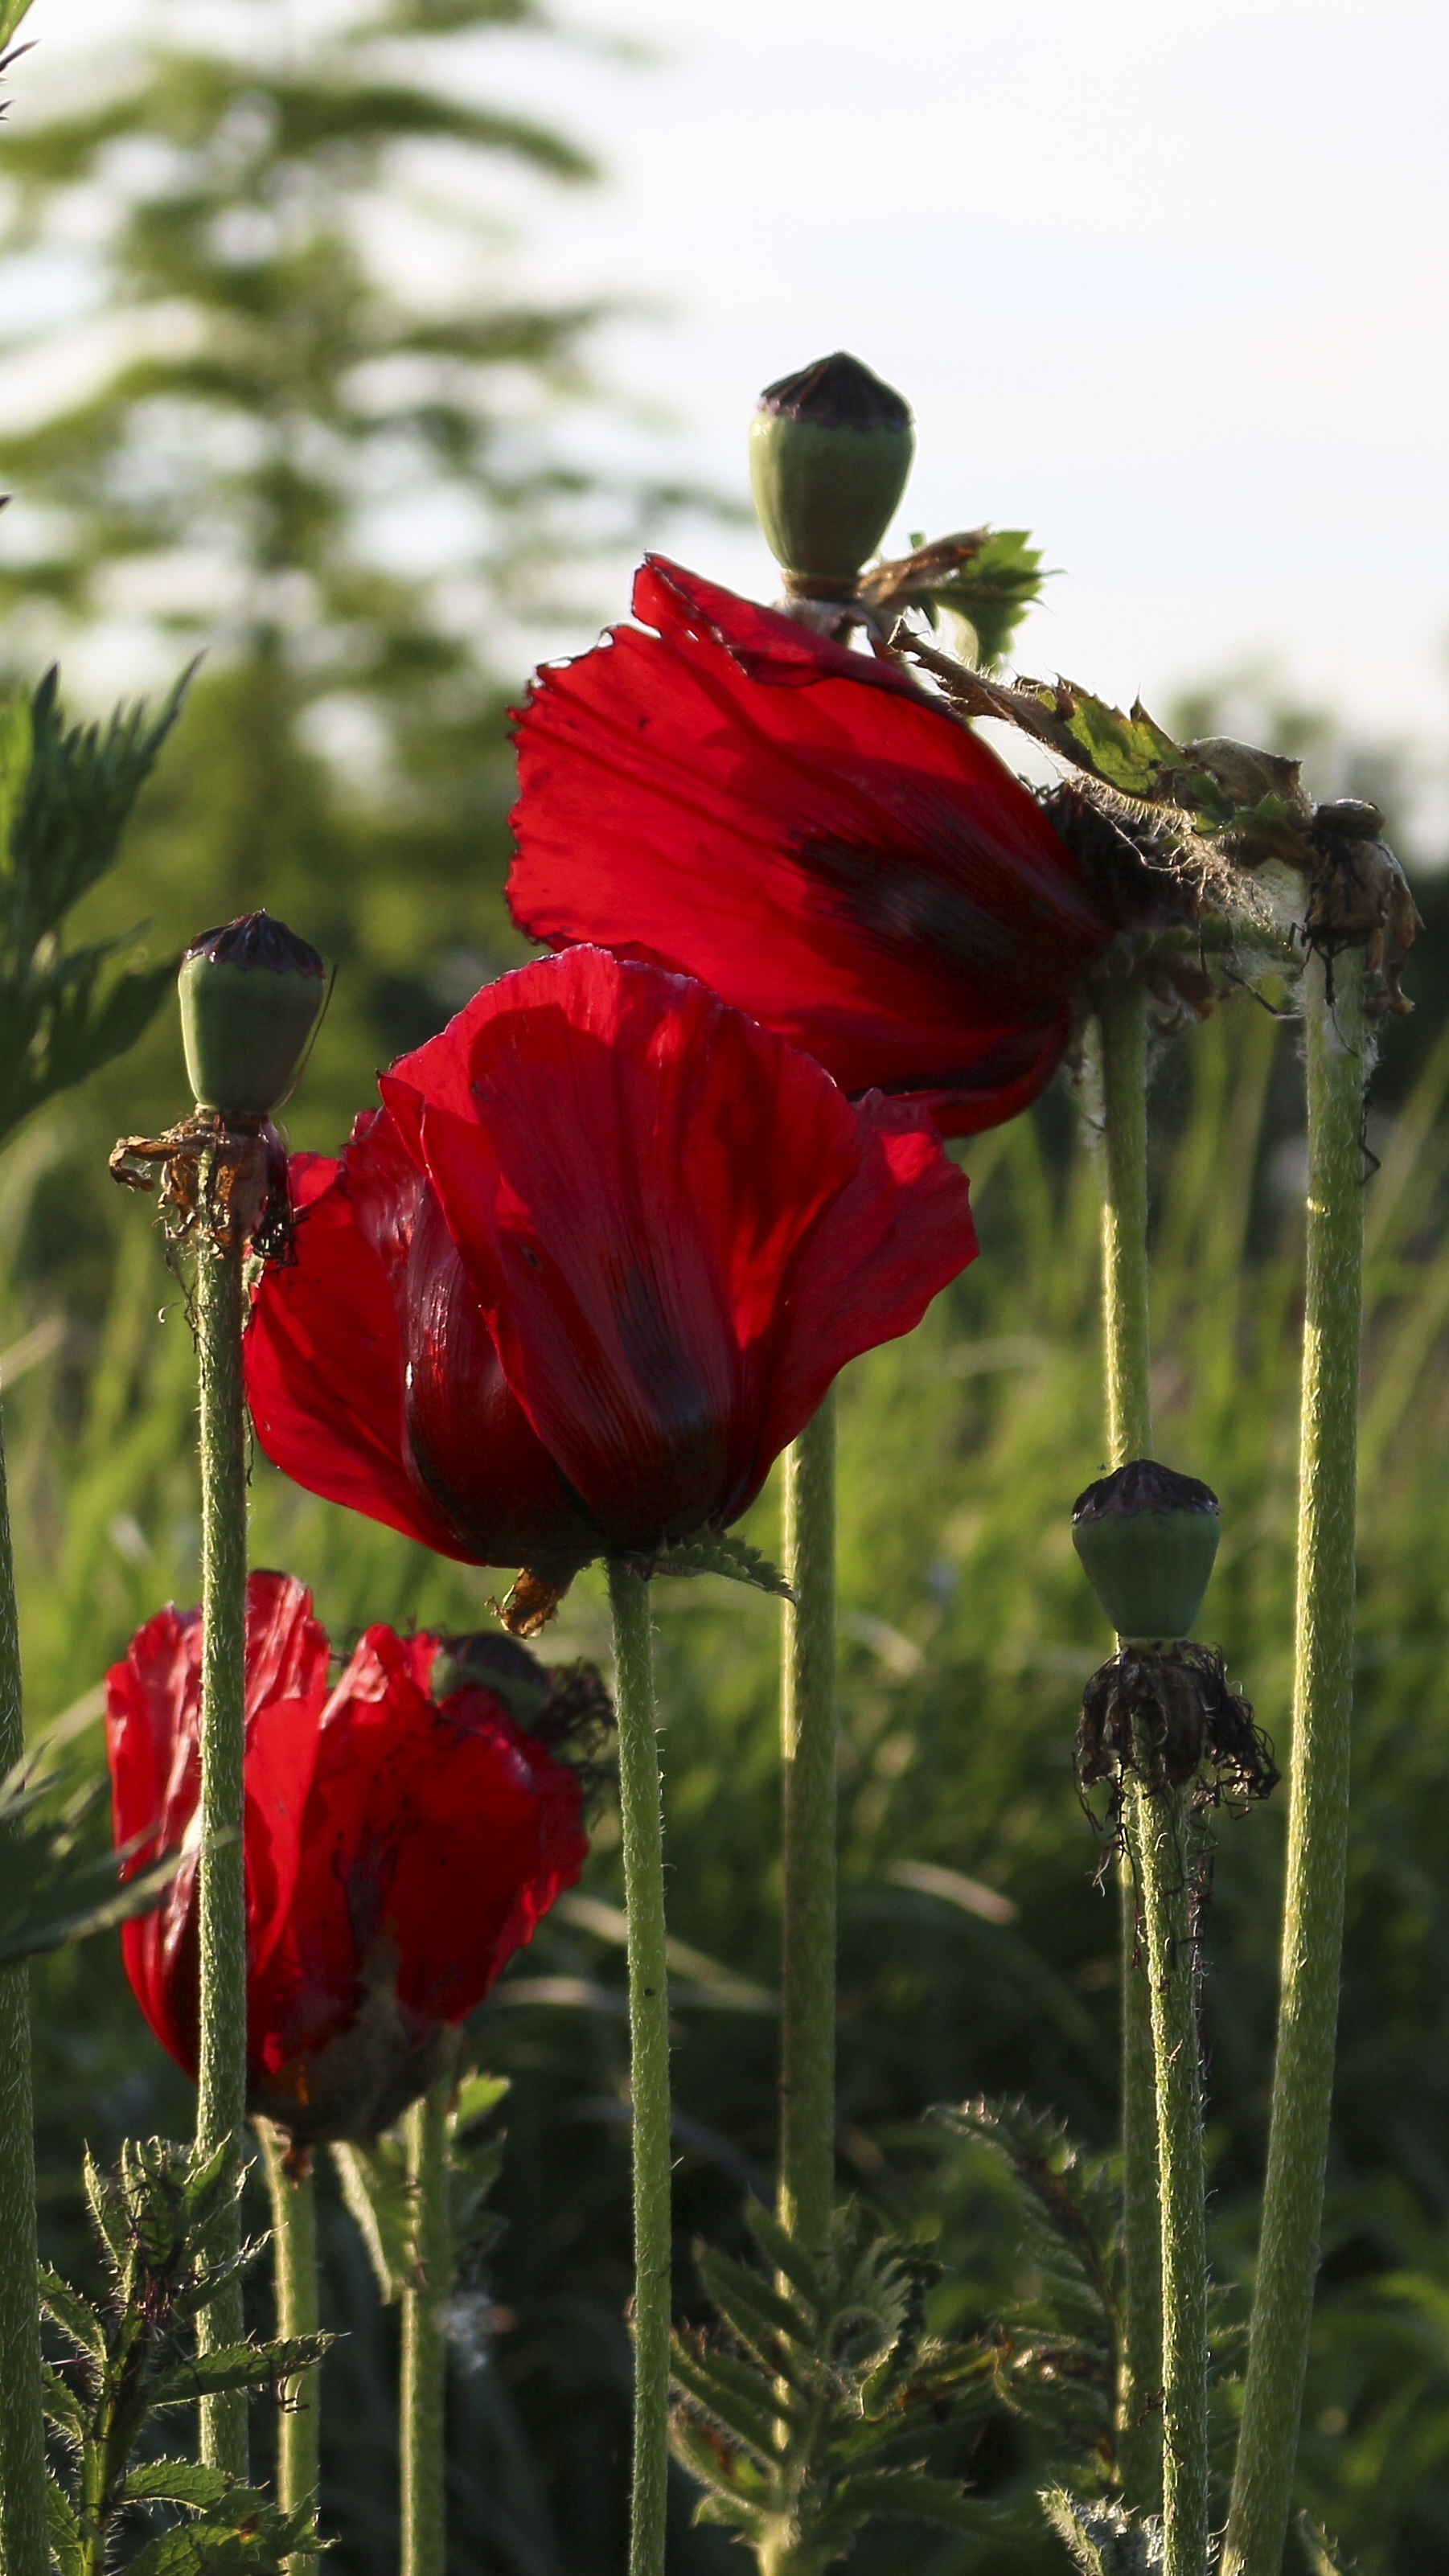
nature, blossom, plant, field, flower, petal, bloom, red, botany, flora, flowers, klatschmohn, red poppy, poppy, coquelicot, flowering plant, plant stem, land plant